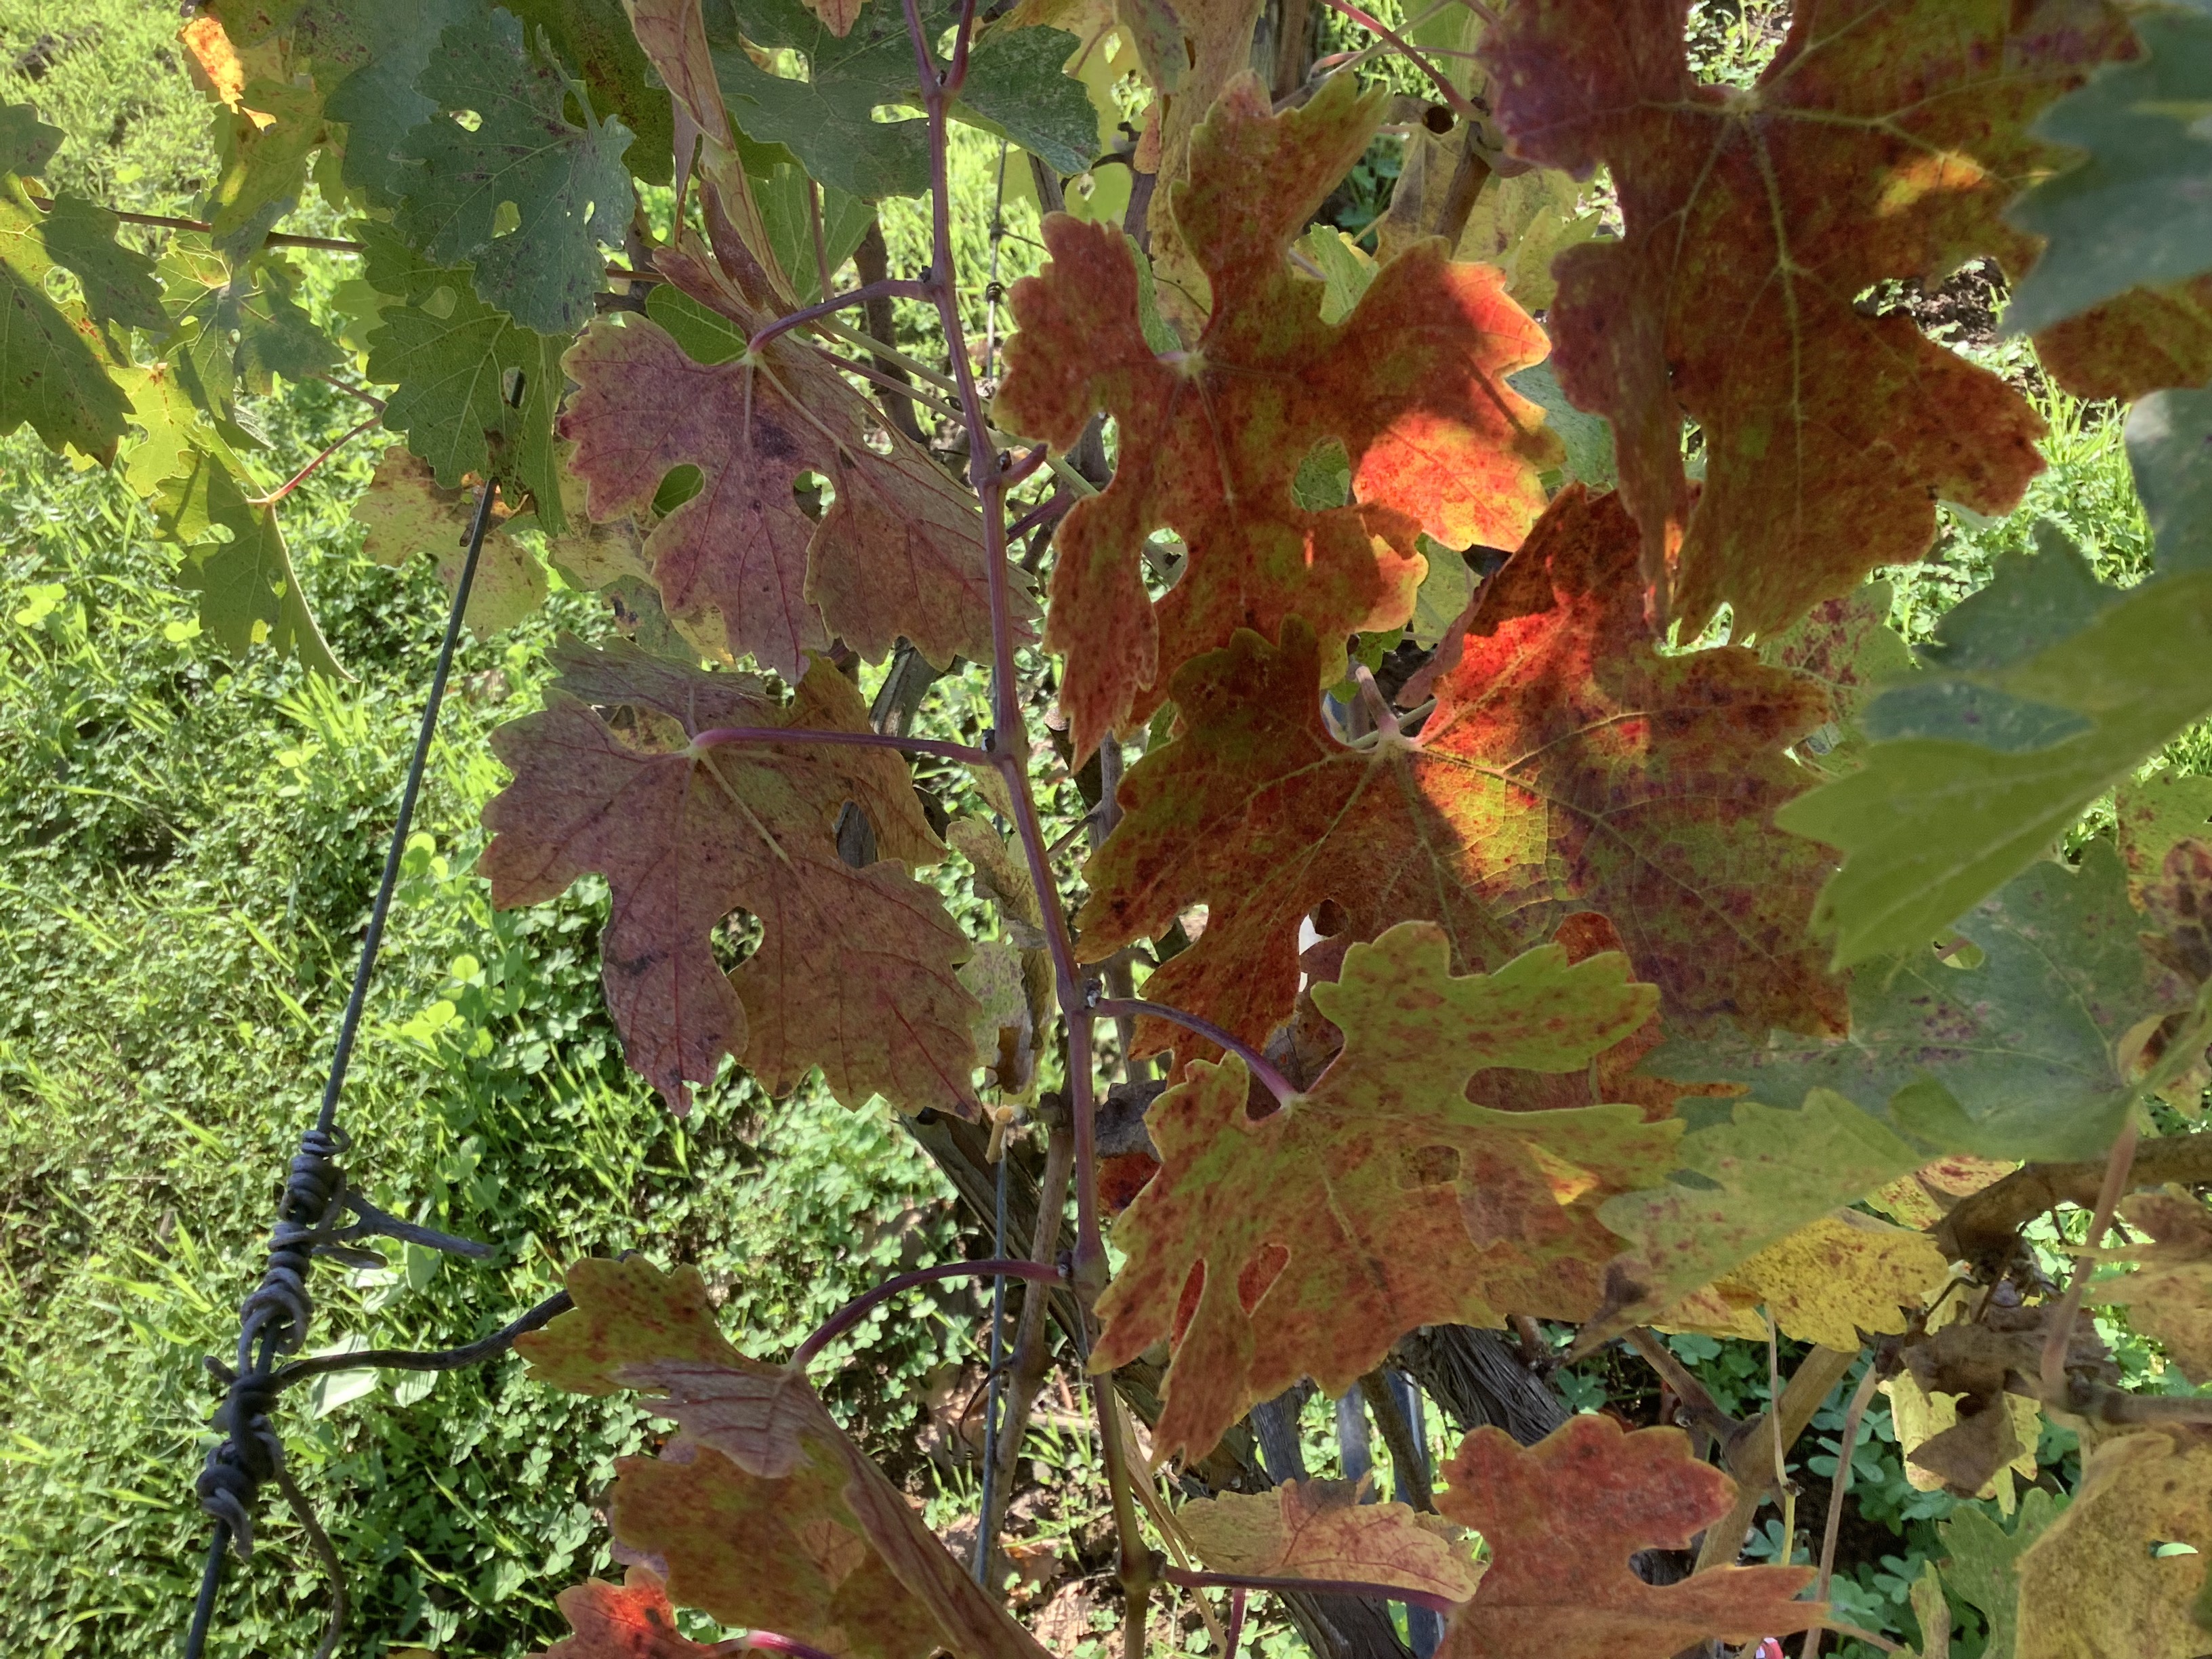
Label: Other Red